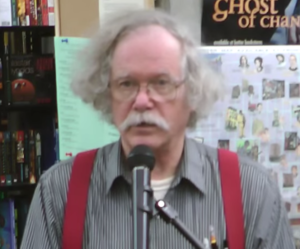
Ed Sanders est un poète, romancier, éditeur et chanteur américain né le 17 août 1939 à Kansas City, dans le Missouri.